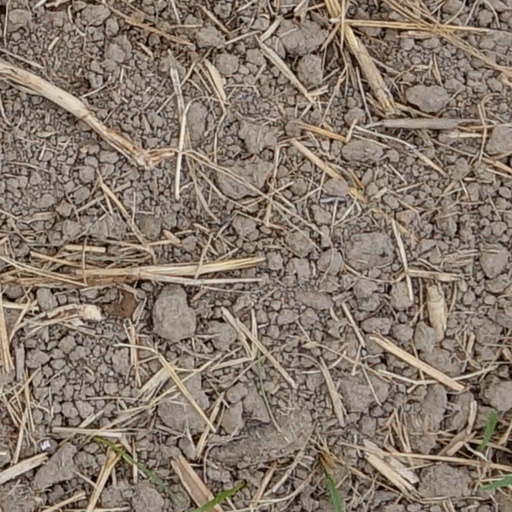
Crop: wheat